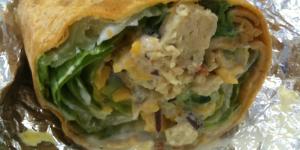
wrap ranchero